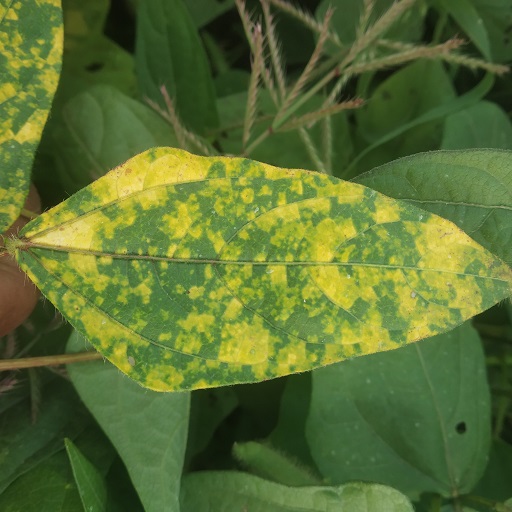
Label: Yellow Mosaic